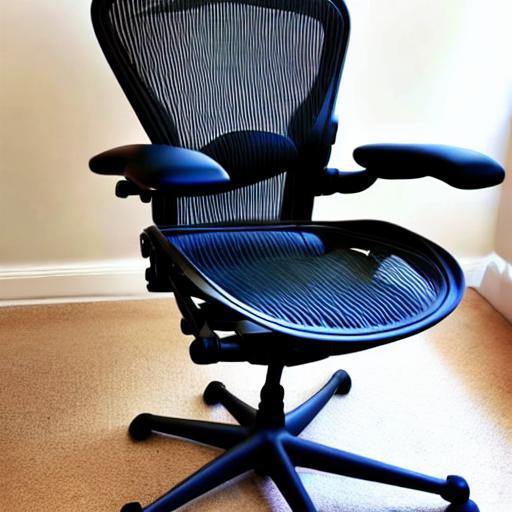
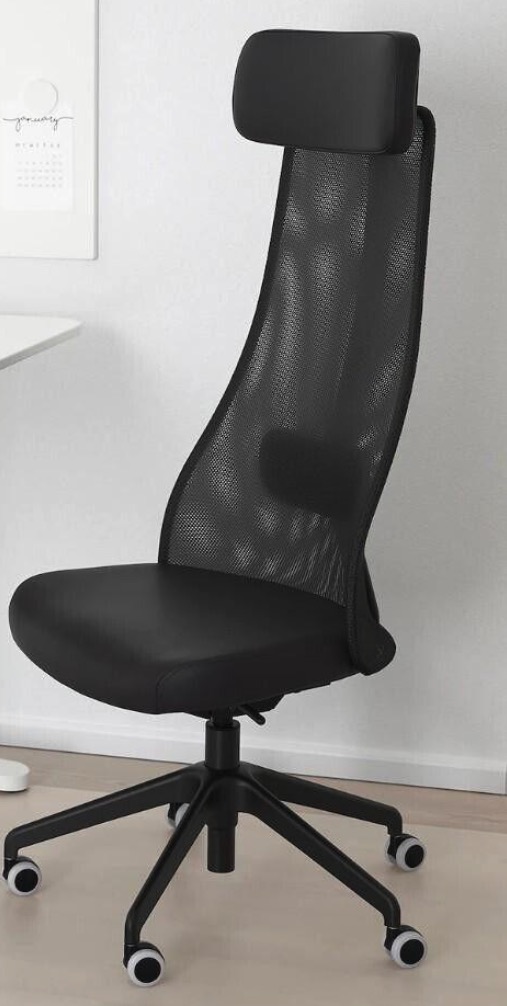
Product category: items_chair
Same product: no